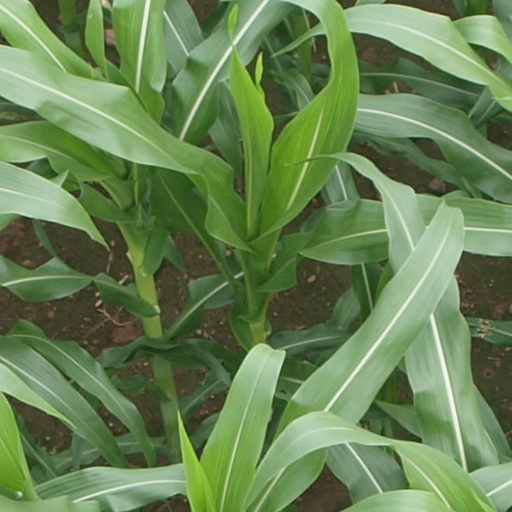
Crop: maize; corn